83d Fighter Weapons Squadron

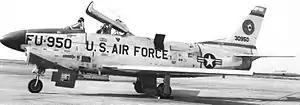
North American F-86L Sabre 53–0950, at Hamilton AFB in 1957

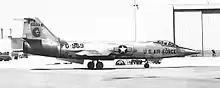
83d FIS YF-104A Starfighter 55-2969 deployment to operational service

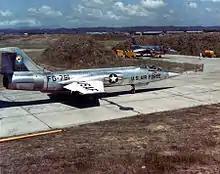
83d FIS F-104 56-0791 Deployed to Taiwan during 1958 Quemoy Crisis

The 83d was transferred from USAFE to Air Defense Command (ADC) in June 1947, and stationed at Mitchell Field, New York. Prior to being equipped it was transferred to Hamilton Air Force Base, California, where it received F-51D Mustangs and Republic F-84B Thunderjets. In the fall of 1950 it was upgraded to F-84Ds, and in August 1951 it transitioned into Northrop F-89B Scorpions. In July 1952 the squadron moved to Paine Field, Washington, and received North American F-86D Sabres. In August 1955 the 83d FIS designation was transferred back to Hamilton to another F-86D squadron, and the organization at Paine Field was reassigned.